COVID-19 pandemic in Metro Manila

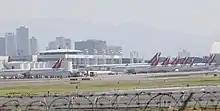
Grounded PAL planes due to halted operations during the lockdown.

Before the partial lockdown on Metro Manila declared on March 12, President Rodrigo Duterte had initially suspended classes across all levels in Metro Manila from March 10 to 14 upon reaching a consensus with the Metro Manila Council (the mayors of Metro Manila) due to the rapidly increasing number of cases, especially in the area.